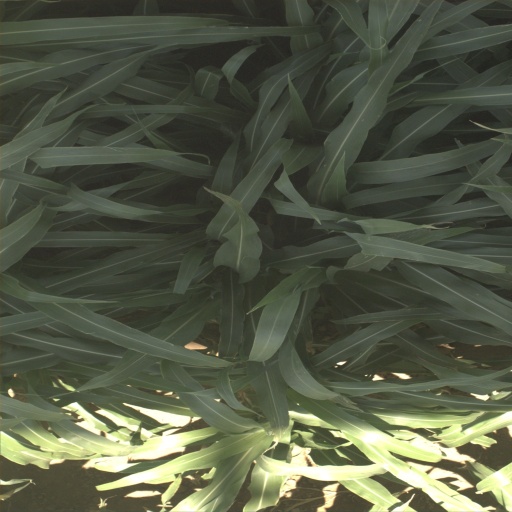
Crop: sorghum